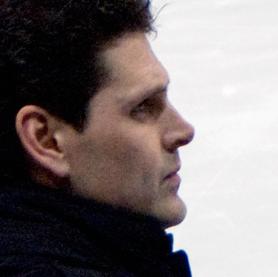
Age: 42